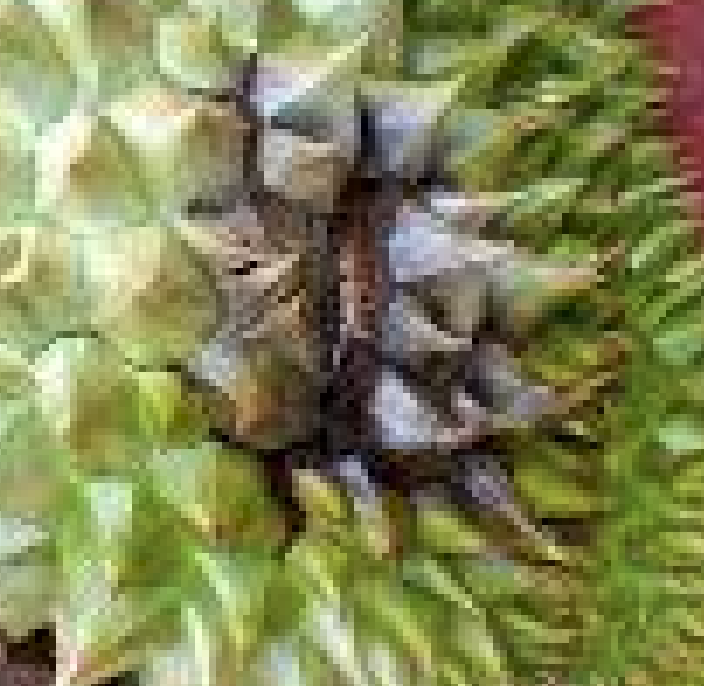
Label: fruit_rot